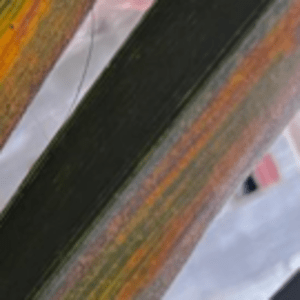
Label: Manganese Deficiency